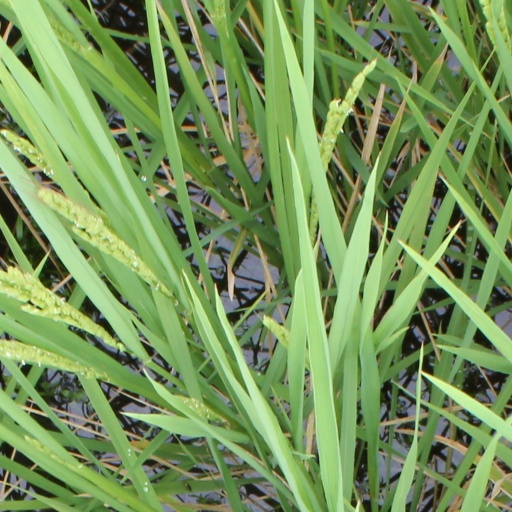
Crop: rice